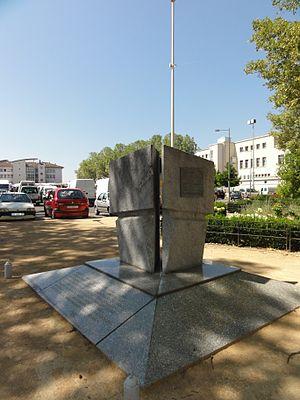
Monument des Résistants et des déportés de Bron
Bron est une commune française située dans la métropole de Lyon, en région Auvergne-Rhône-Alpes.